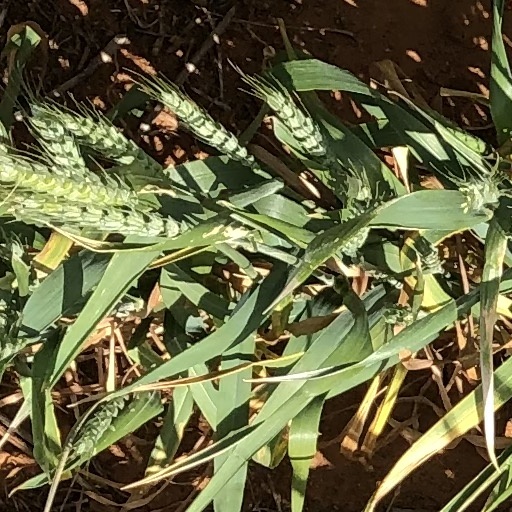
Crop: wheat